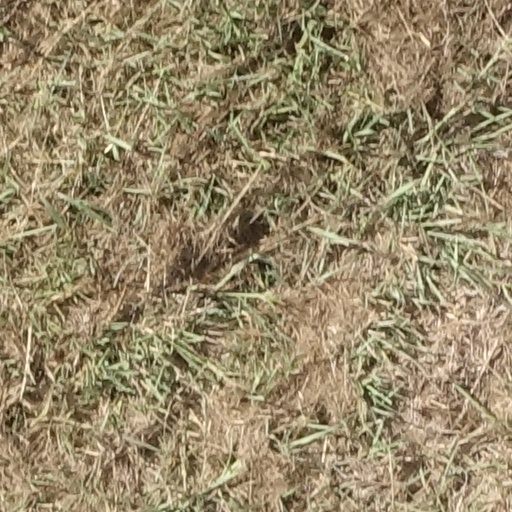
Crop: sorghum